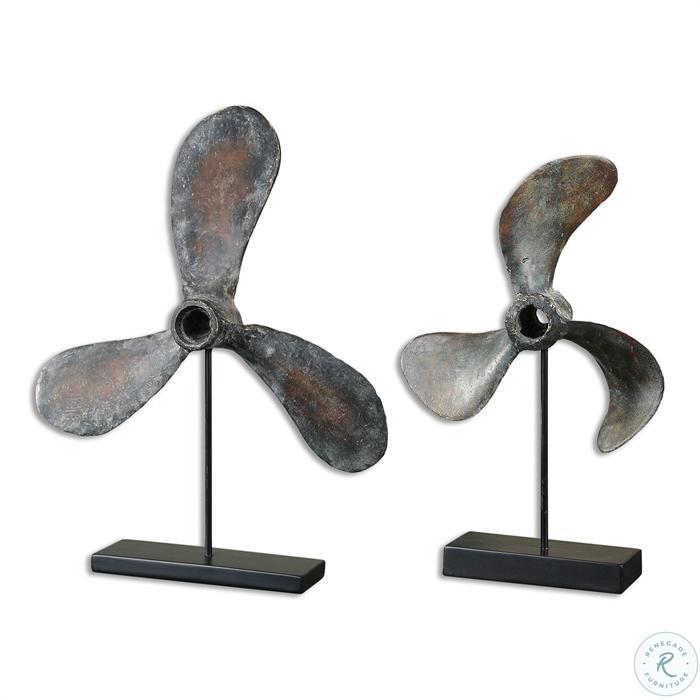
Category: Decor
Style: Lodge